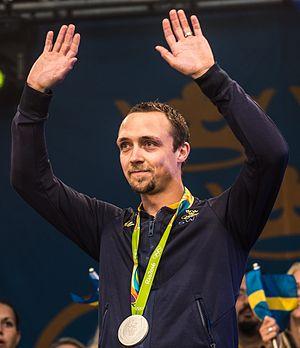
Marcus Svensson est un tireur sportif suédois né le 22 mars 1990. Il a remporté la médaille d'argent en skeet aux Jeux olympiques d'été de 2016 à Rio de Janeiro.